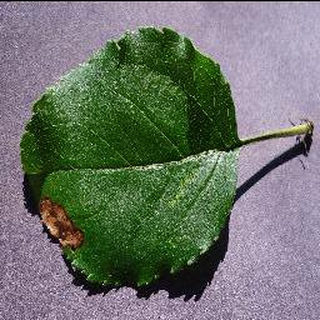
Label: apple_black_rot